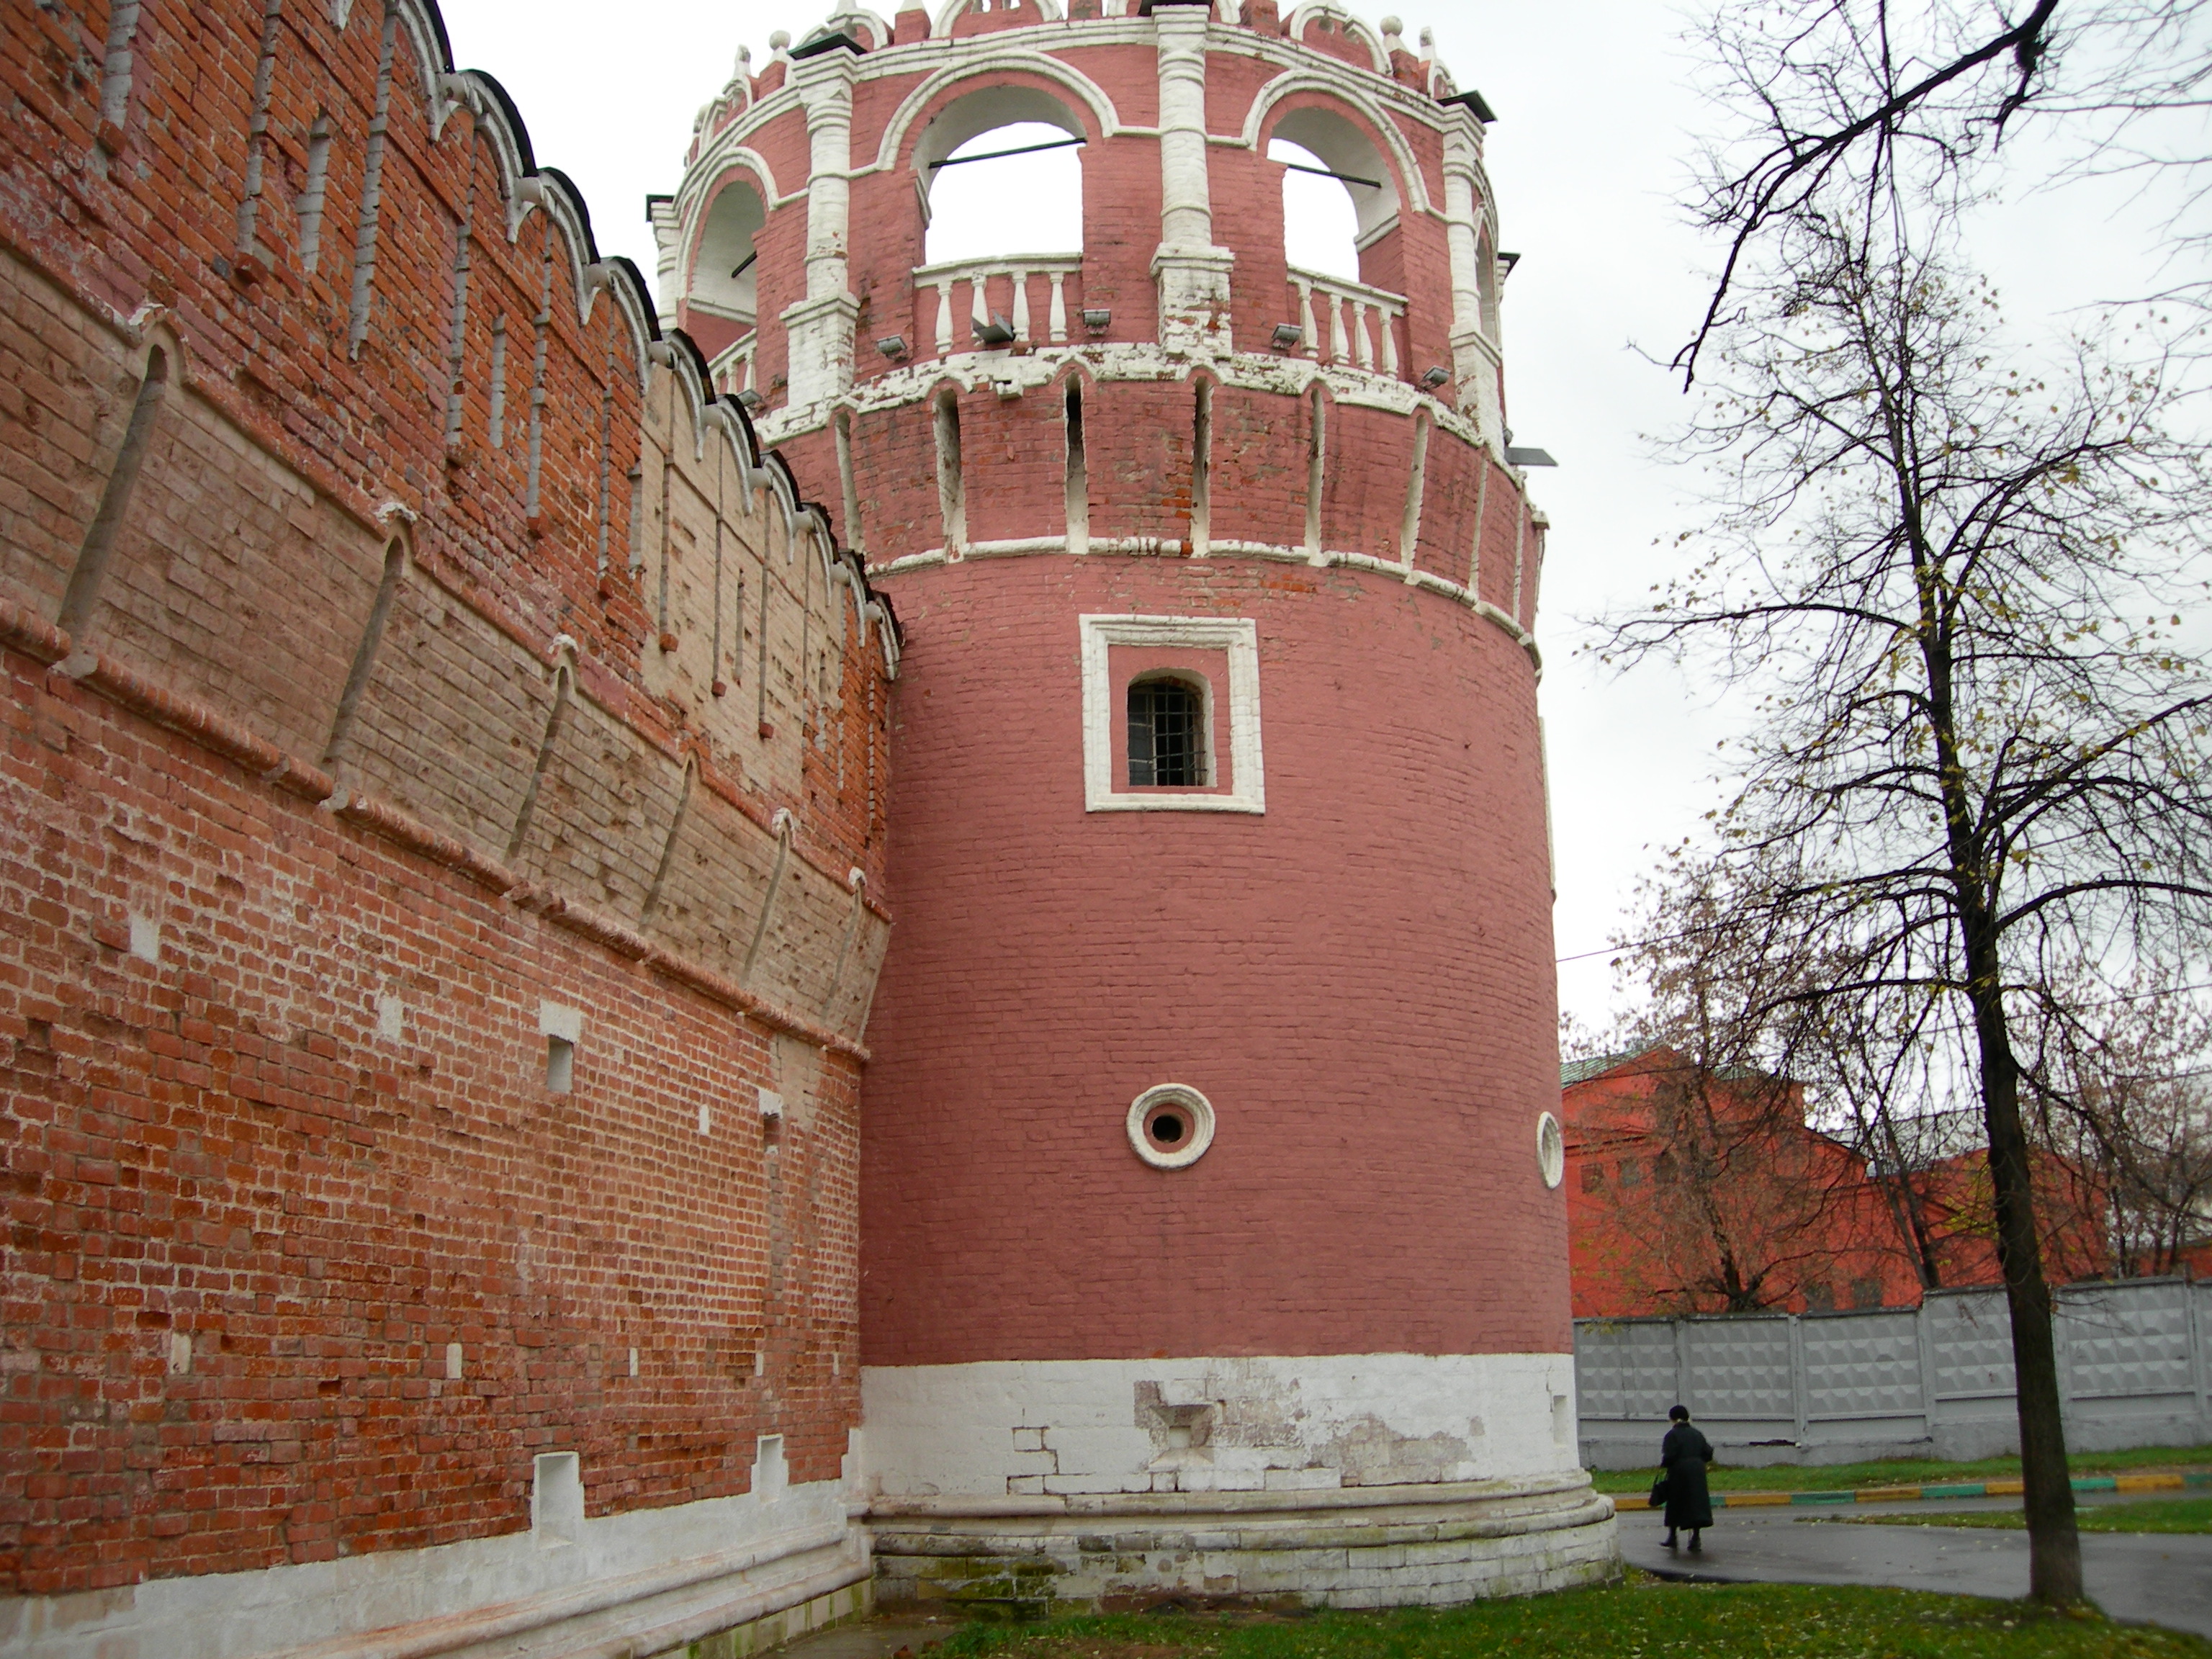
building, city, cityscape, tower, autumn, facade, church, chapel, nikon, place of worship, monastery, moscow, russia, cityscapes, don, donskoy